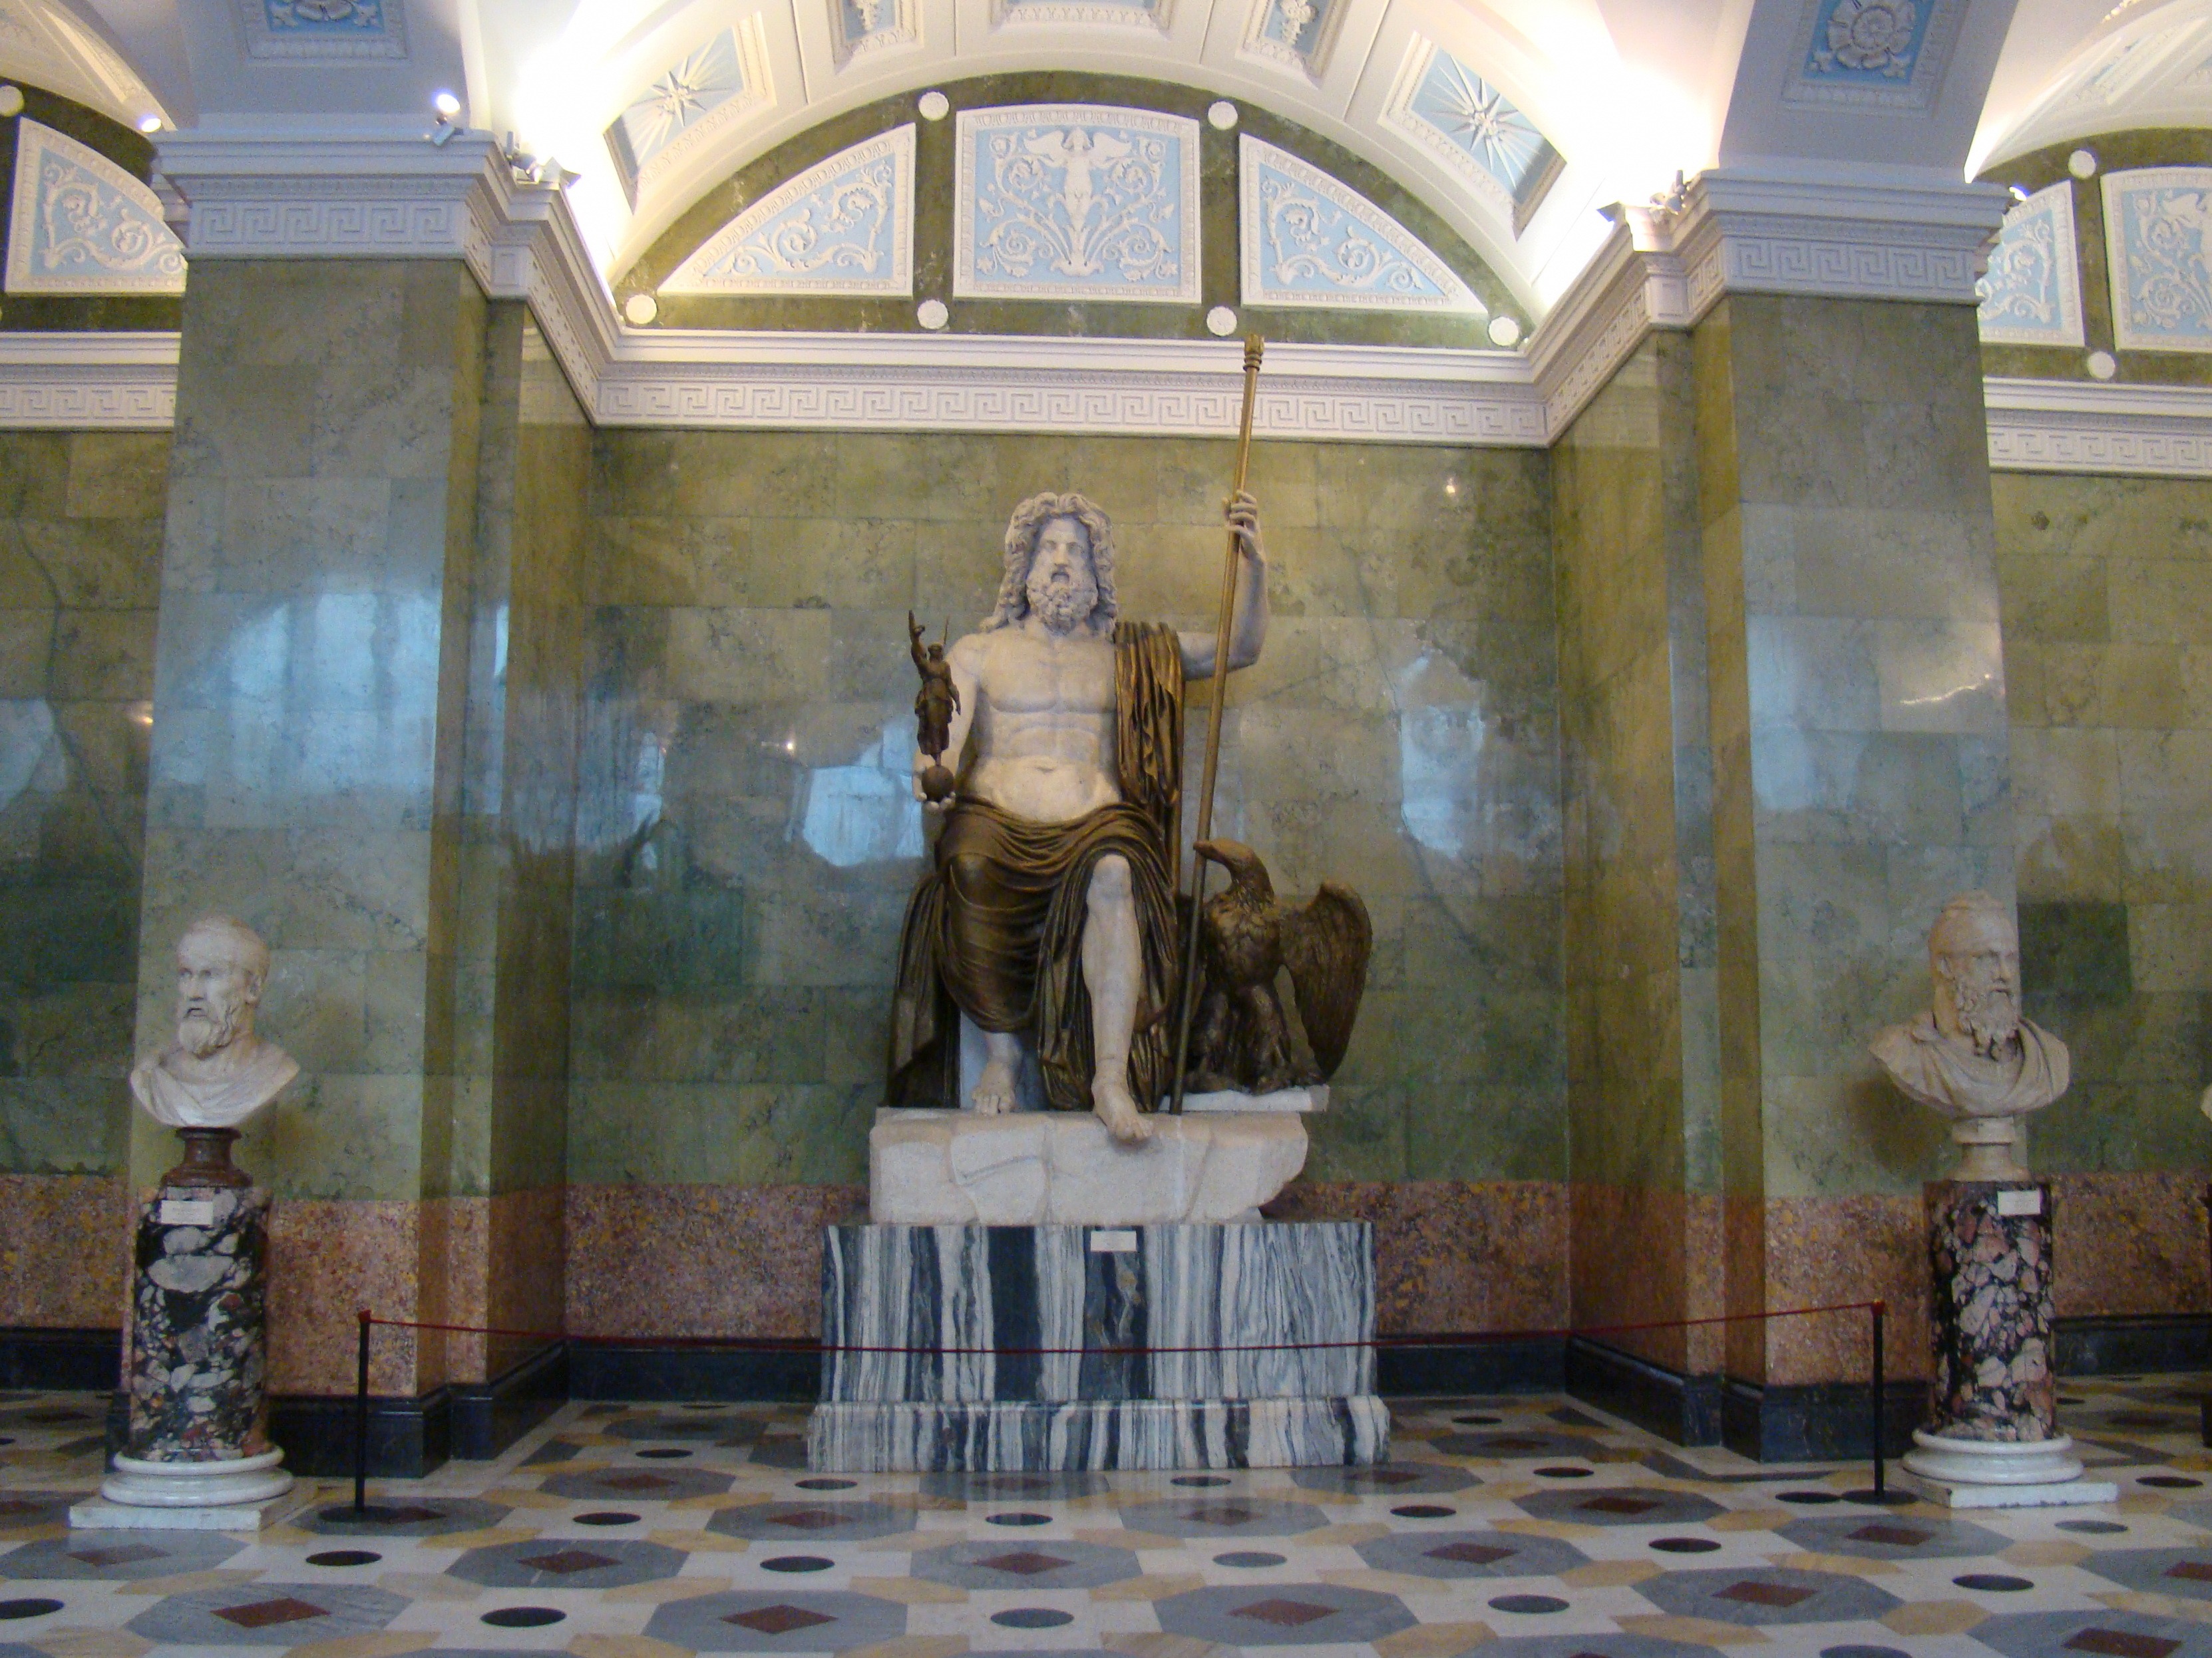
palace, statue, museum, hall, sculpture, art, marble, tourist attraction, paul, petersburg, hermitage, art gallery, zeus, ancient history, ancient greece, winter palace